Los Angeles Lakers

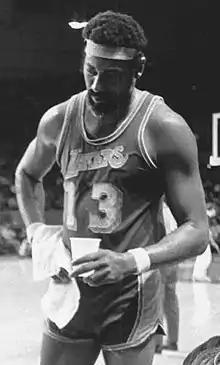
Wilt Chamberlain played for Los Angeles for five seasons during the late 1960s and early 1970s. He was an integral part of their 1971–72 team that is considered one of the best in NBA history.

In their last year in Minneapolis, the Lakers went 25–50. On January 18, 1960, the team was coming off a loss and traveling to St. Louis when their plane crash-landed. Snow storms had driven the pilot off course when he was forced to land in a cornfield. No one was hurt. Their record earned them the number two pick in the 1960 NBA draft. The team selected Jerry West from West Virginia University. During the 1960 off-season, the Lakers became the NBA's first West Coast team when owner Bob Short decided to move the team to Los Angeles. Led by Baylor's 34.8 ppg and 19.8 rpg, Los Angeles won 11 more than the year before in West's first season. On November 15 that season, Baylor set a new NBA scoring record when he scored 71 points in a victory against the New York Knicks while grabbing 25 rebounds. In doing so, Baylor broke his own NBA record of 64 points. Despite a losing record, the Lakers made the playoffs. They came within two points of the NBA Finals when they lost in game seven of their second round series against St. Louis.